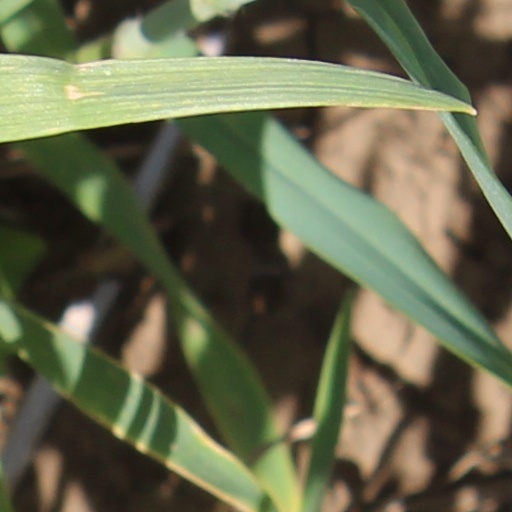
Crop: wheat